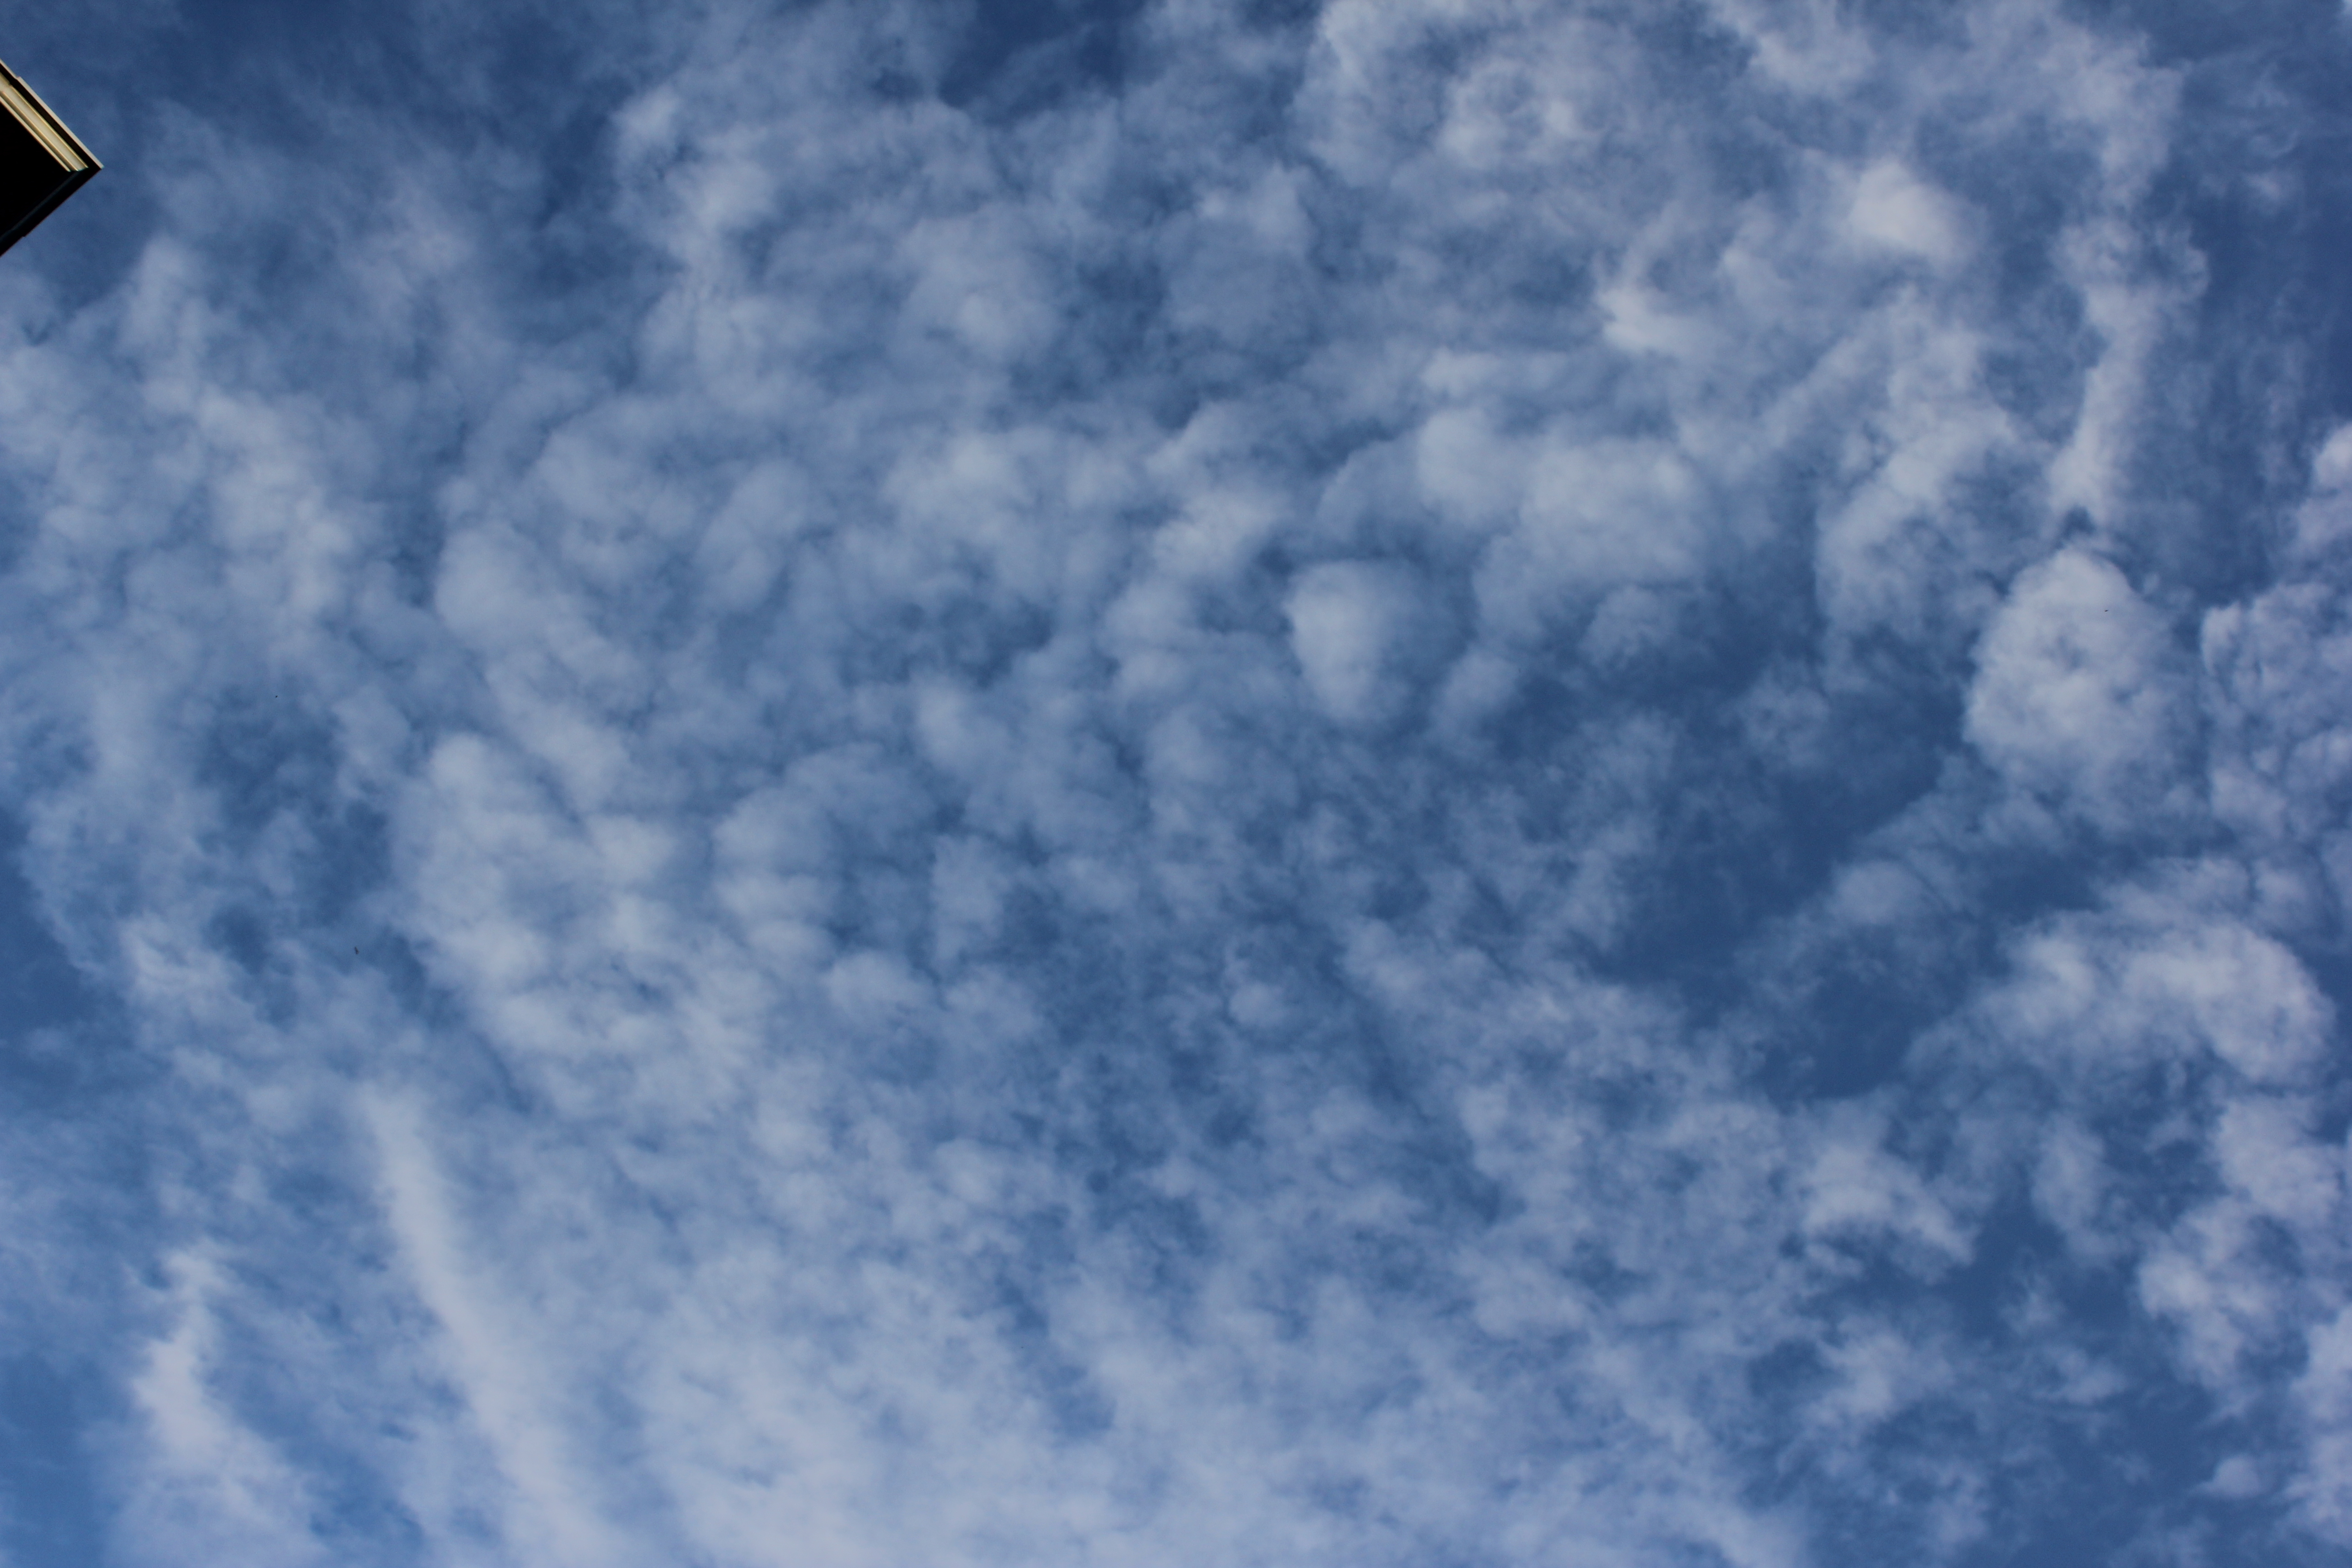
Cloud type: Altocumulus